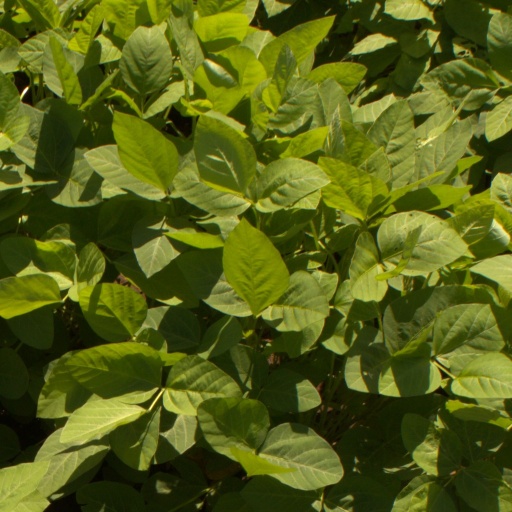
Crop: soybean